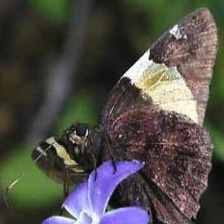
Species: GOLD BANDED